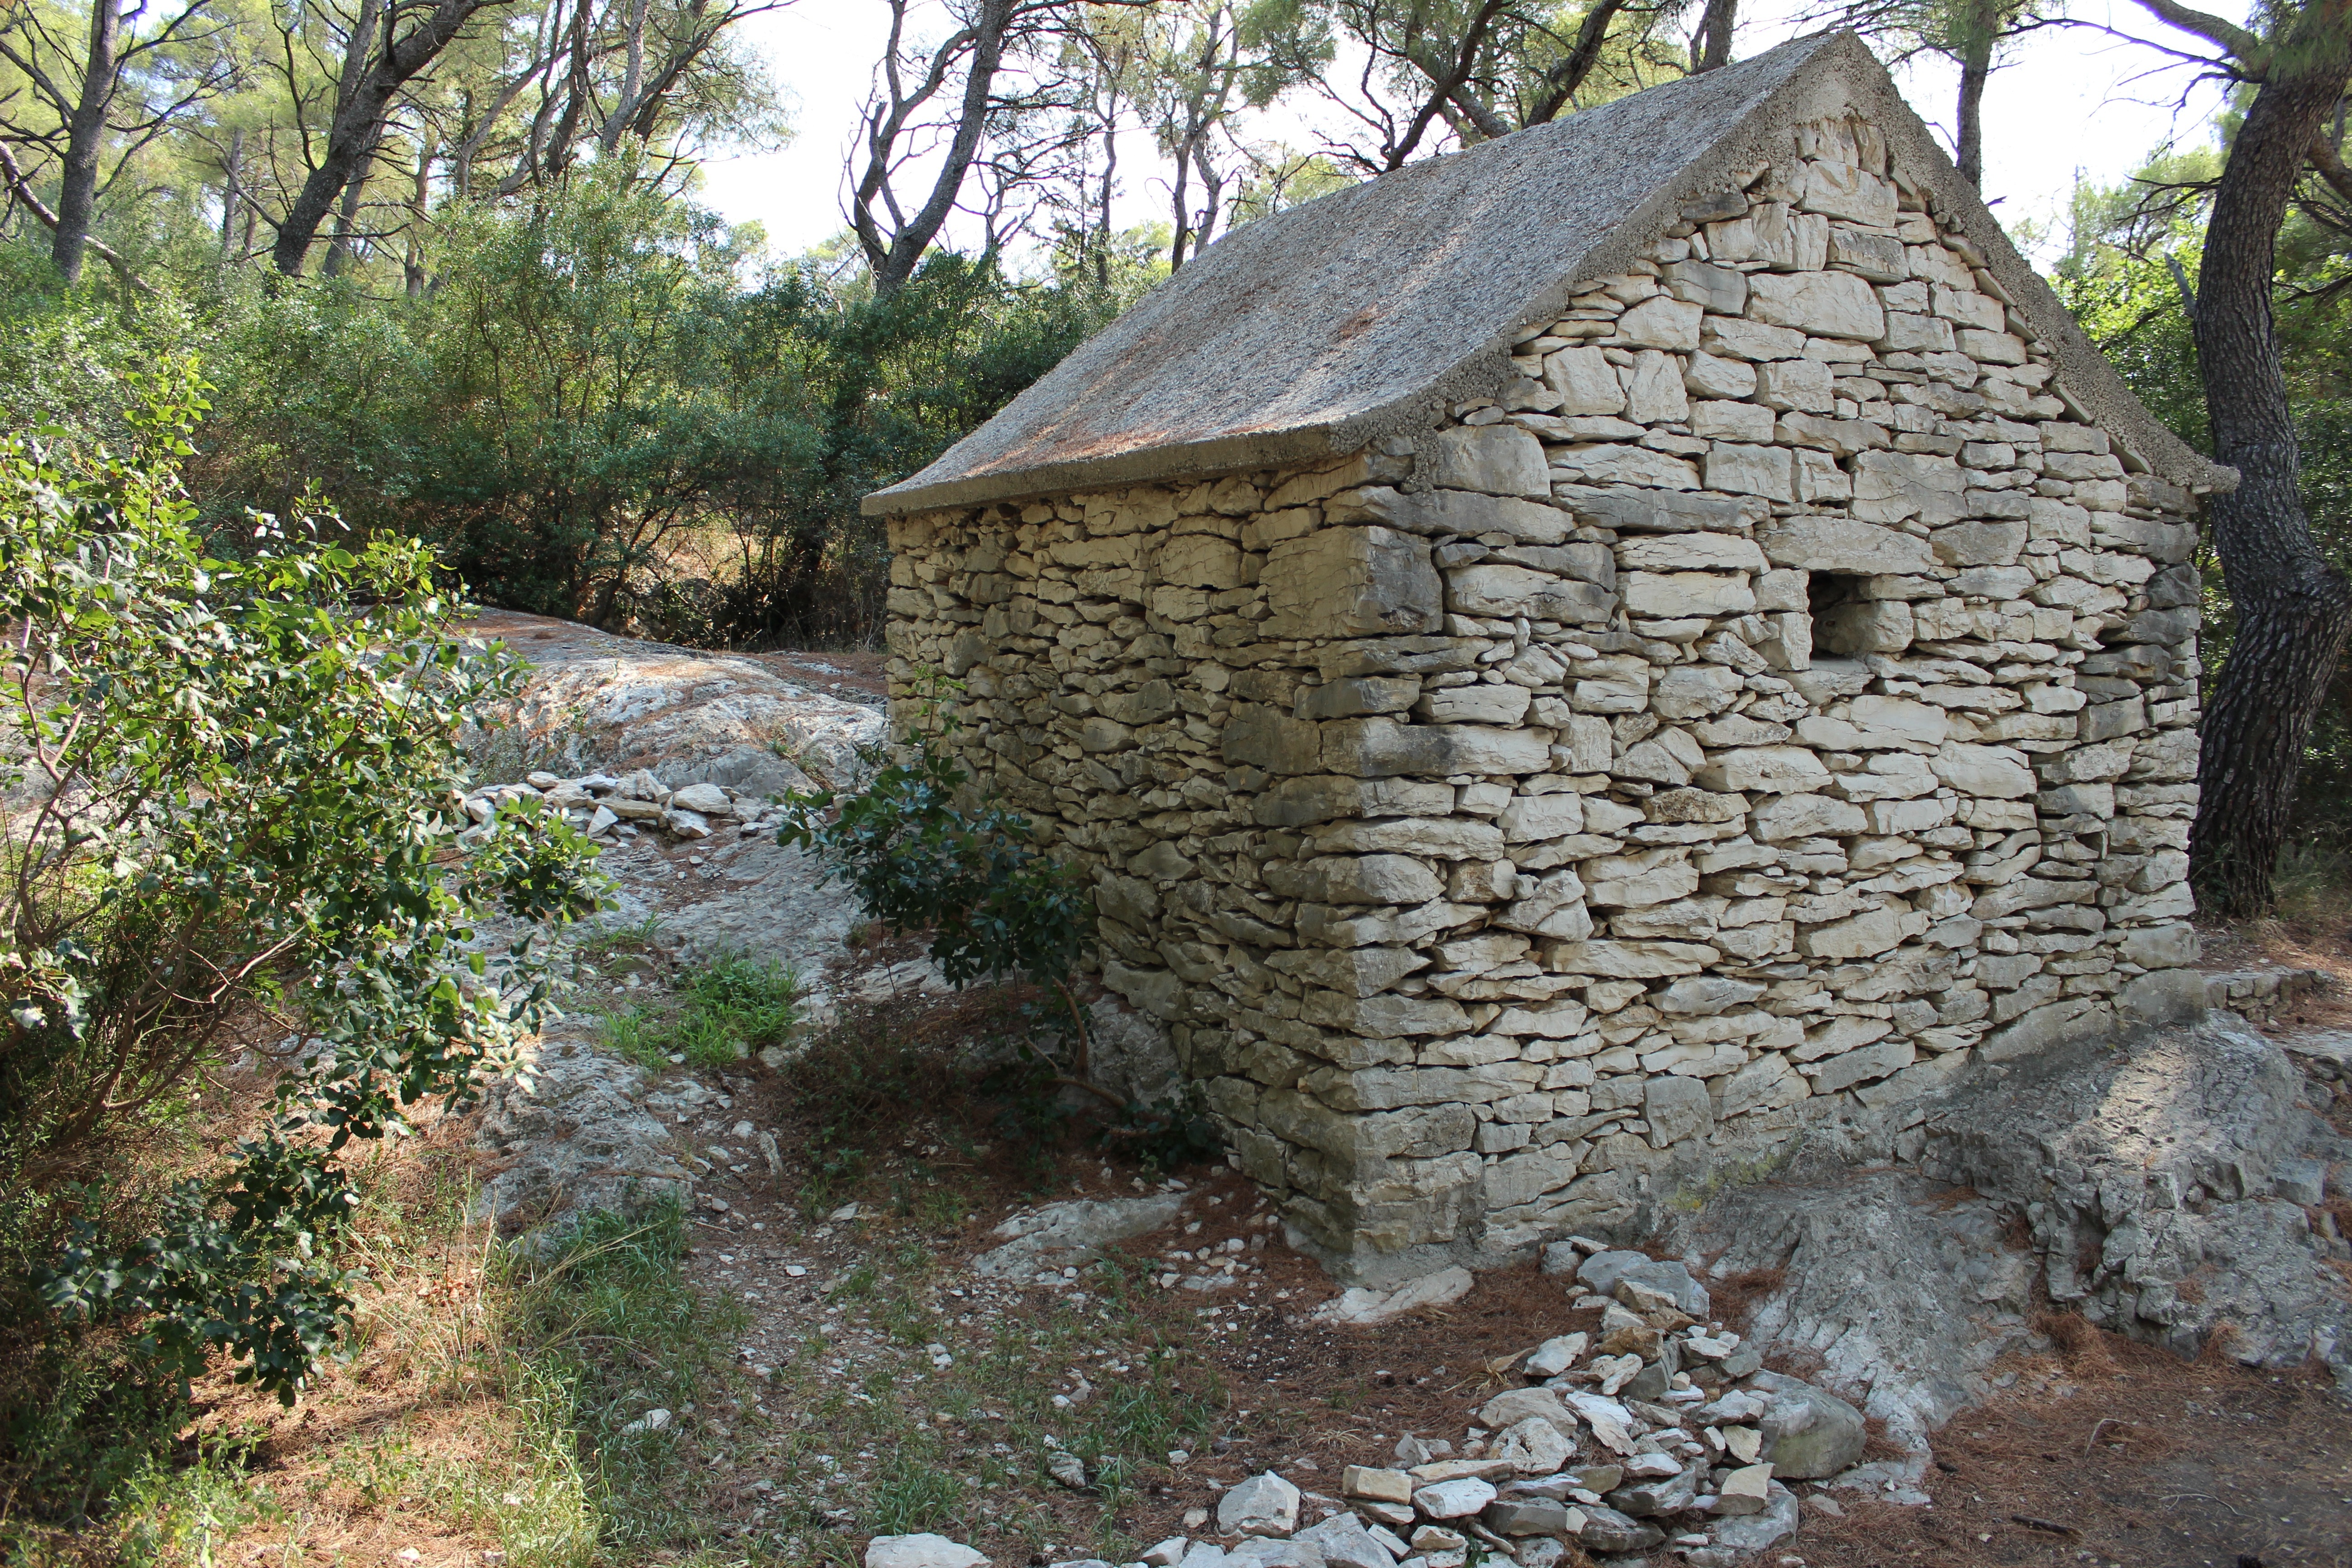
nature, architecture, house, building, old, stone, hut, village, shack, cabin, cottage, chapel, ruins, simple, rural area, archaeological site, ancient history, stone cabin